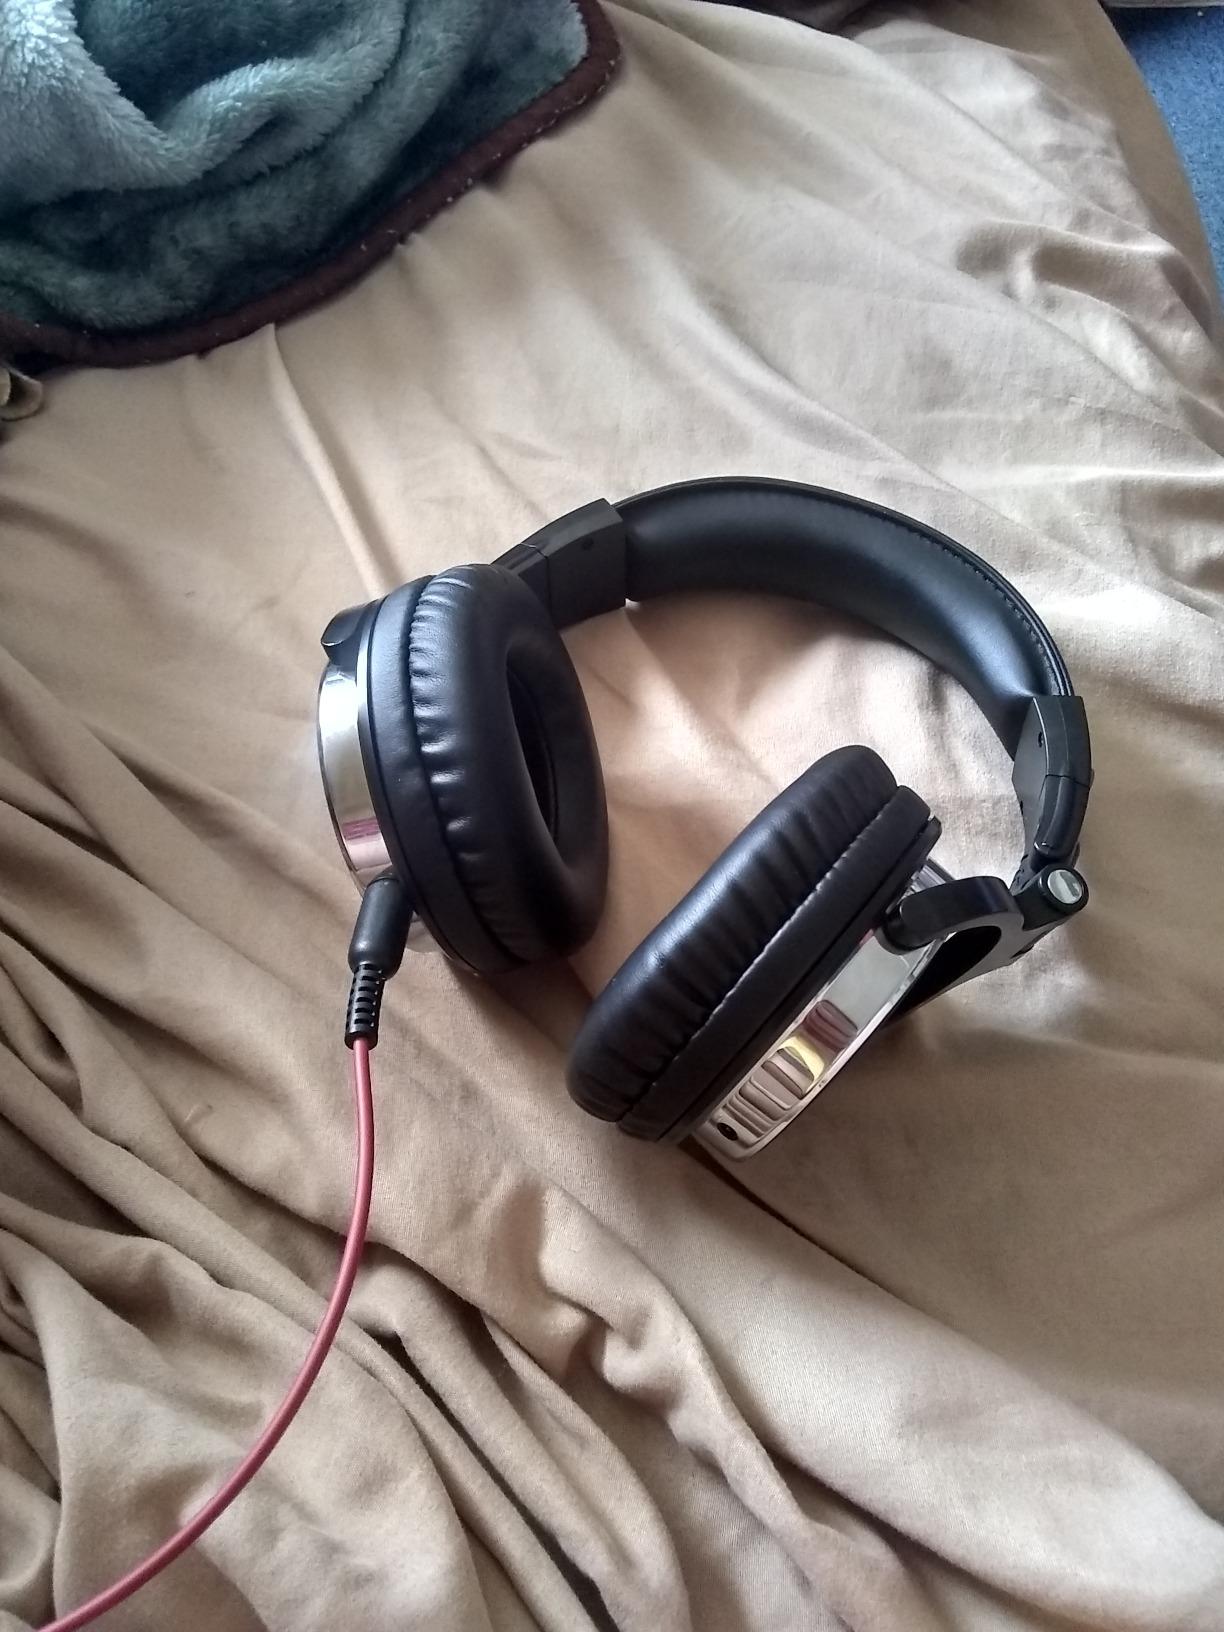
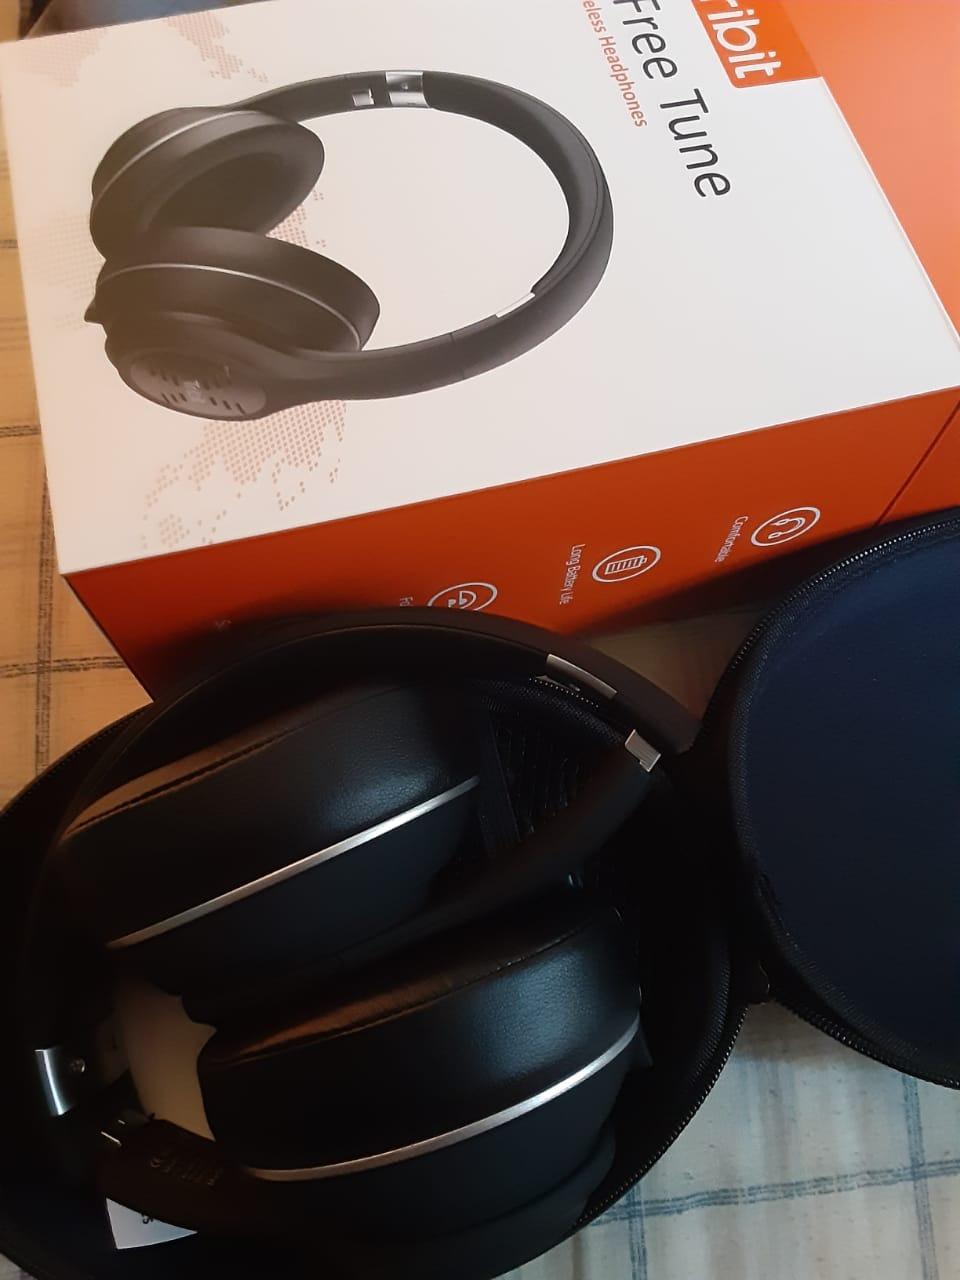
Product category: headphones
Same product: no